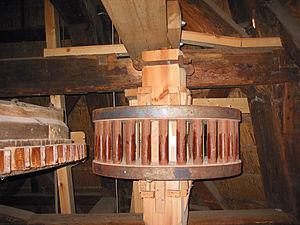
La lanterne ou roue cylindrique à fuseaux est l'une des deux parties d'un type d'engrenage particulier appelé aussi engrenage à fuseaux que l'on retrouvait aussi dans certains moulins et autres machines. Des fuseaux ou cylindres sont adaptés à deux plateaux circulaires, nommés aussi tourte ou tourteau; l'ensemble forme la lanterne. Elle est menée par les dents d'une roue, ou rouet